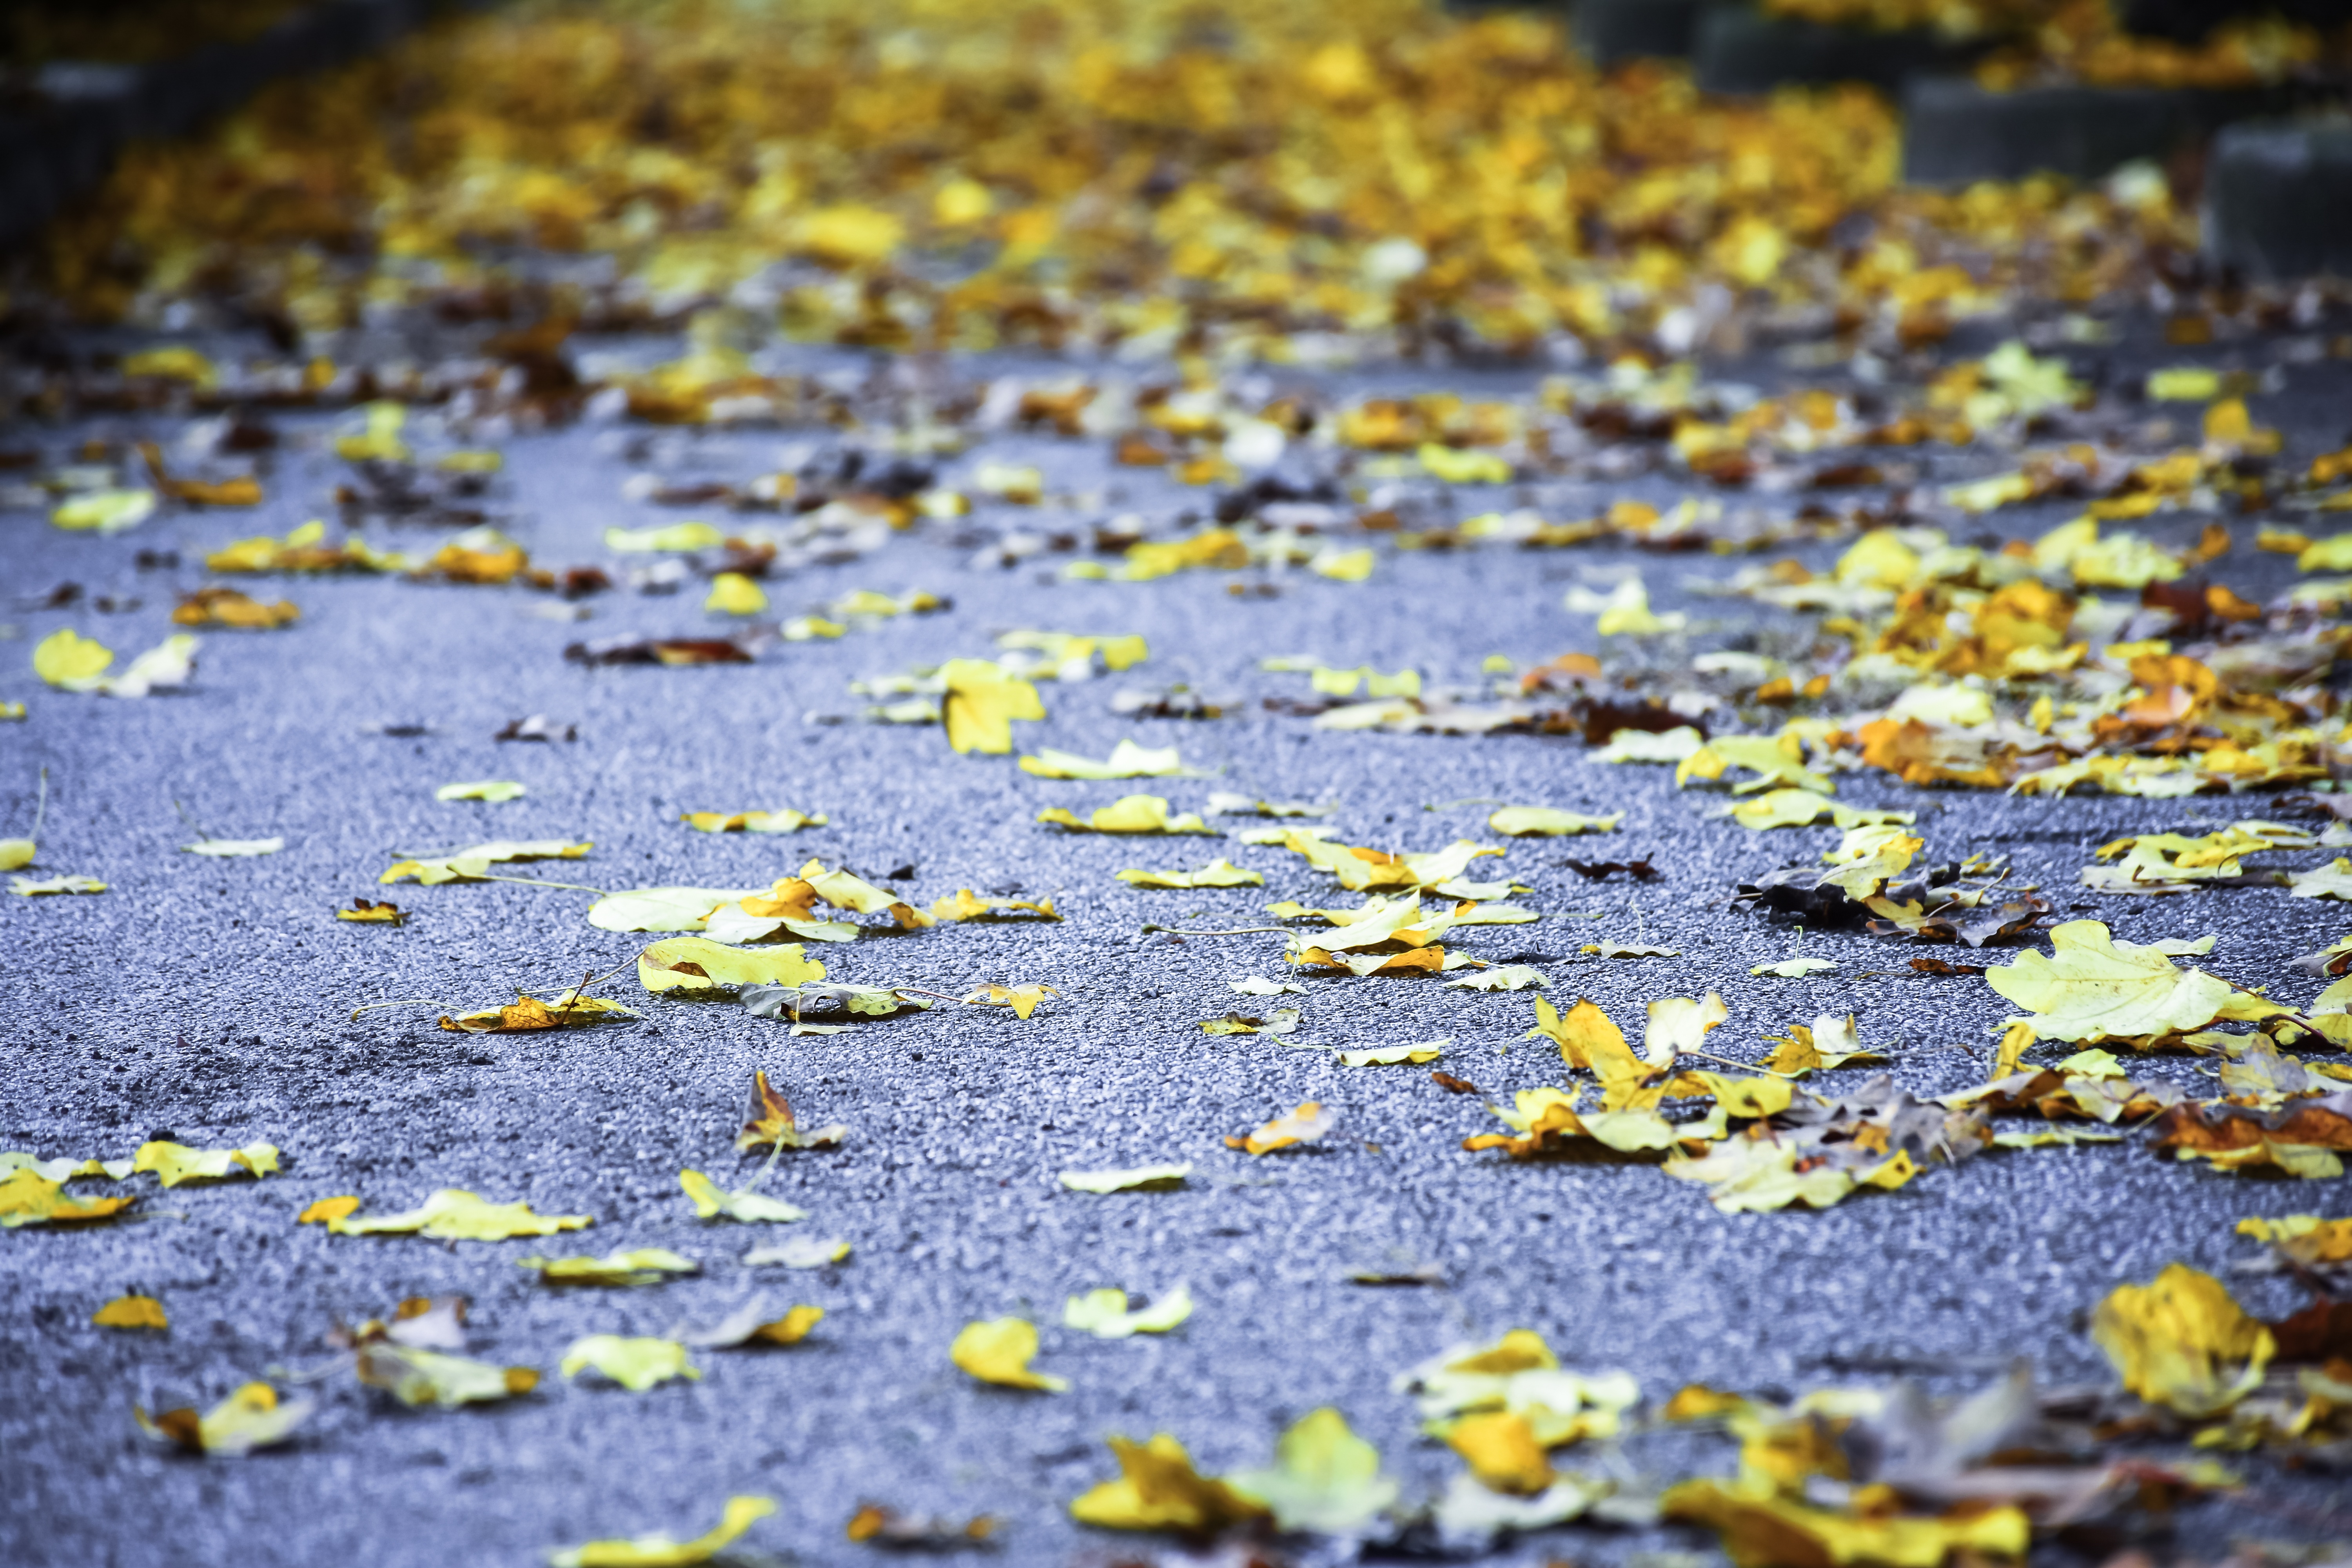
water, nature, grass, plant, road, trail, sunlight, leaf, fall, flower, foliage, reflection, autumn, soil, yellow, flora, season, wildflower, leaves, tundra, macro photography